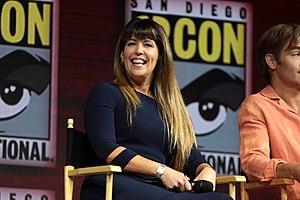
Wonder Woman 1984 est un film de super-héros américain coécrit, coproduit et réalisé par Patty Jenkins, dont la sortie est prévue en 2020. Neuvième film de l'univers cinématographique DC, il s’agit de la suite de Wonder Woman de la même réalisatrice sorti en 2017.